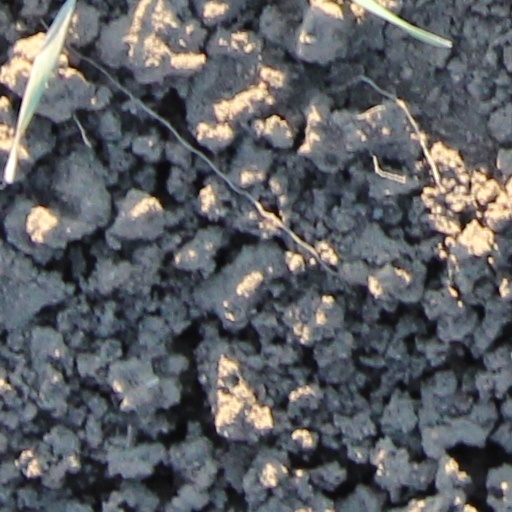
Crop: wheat